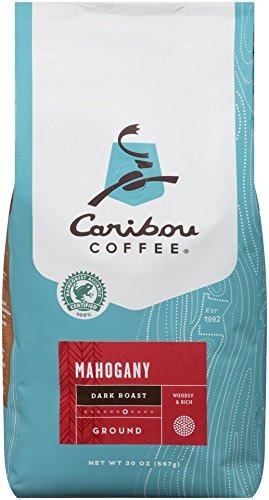
Item Name: Caribou Coffee Bags Ground Coffee, Mahogany, 20 Ounce
Value: 20.0
Unit: Ounce

Price: 10.94